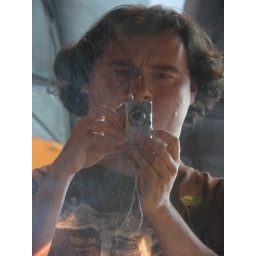
in a shiny stainless bowl